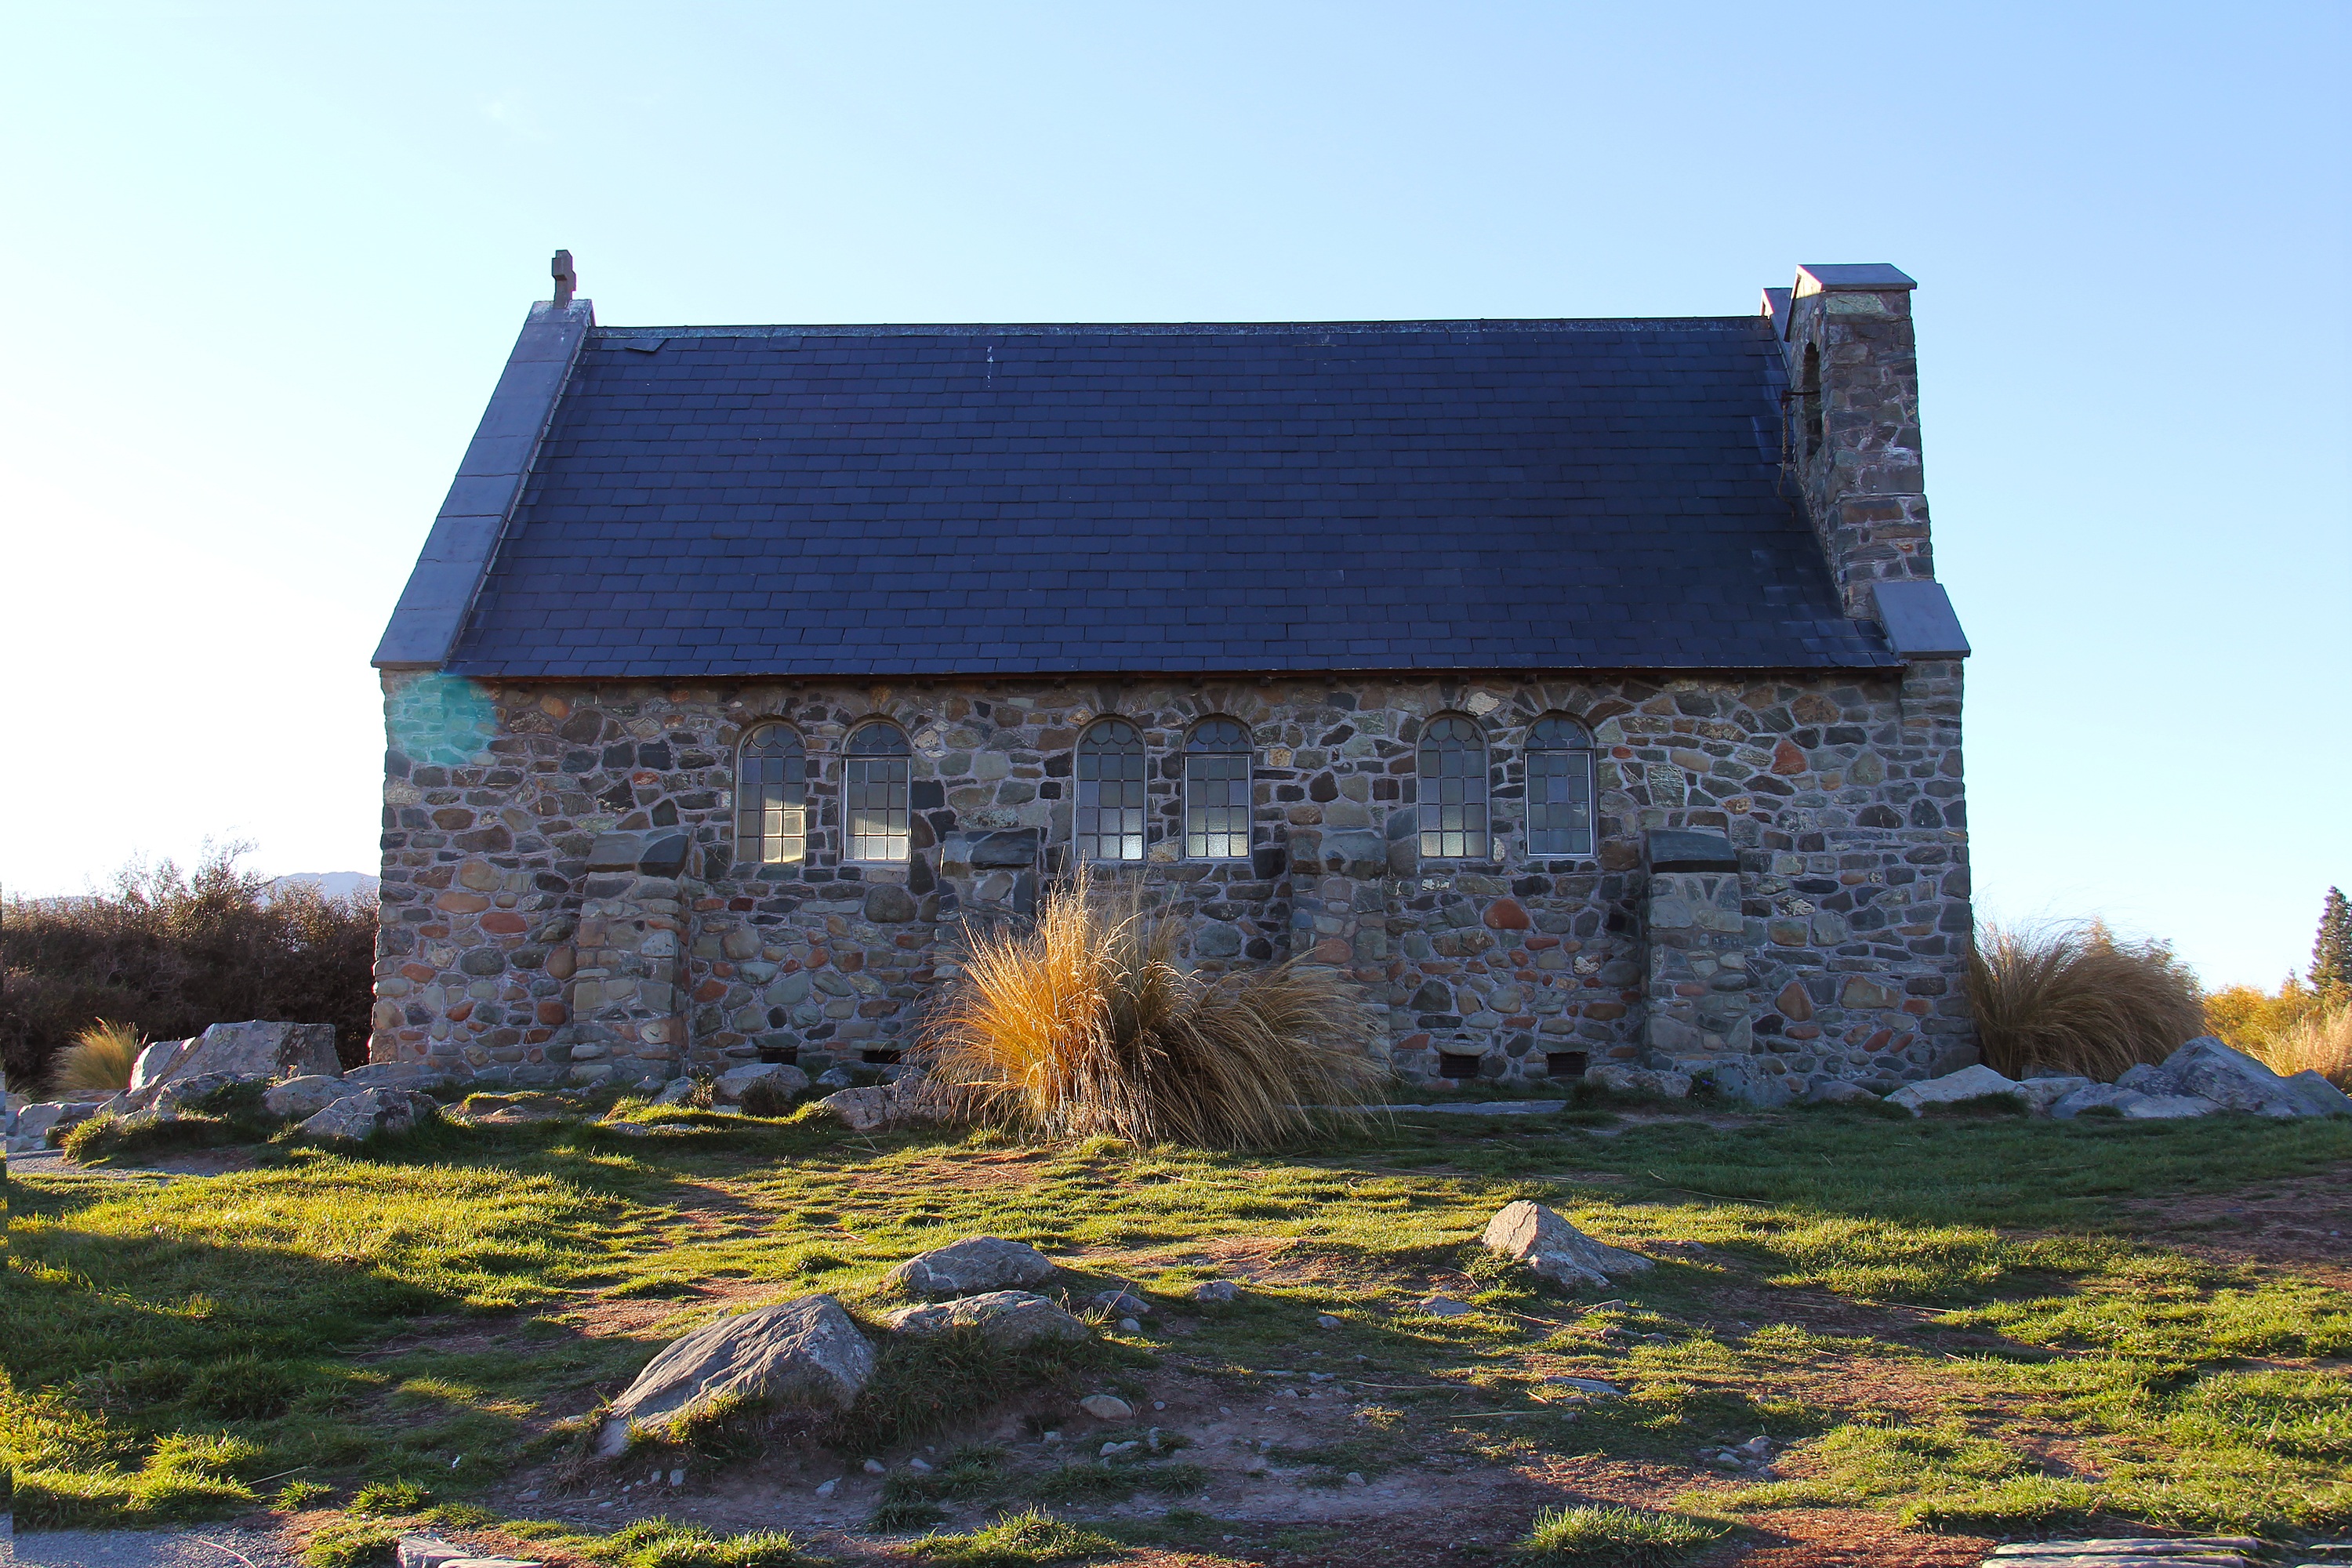
cold, farm, house, fall, lake, building, chateau, barn, tower, cottage, autumn, church, chapel, historic, colorful, place of worship, colors, new zealand, beauty, amazing, beautiful, famous, estate, autumn leaves, popular, rural area, church of the good shepherd, lake tekapo